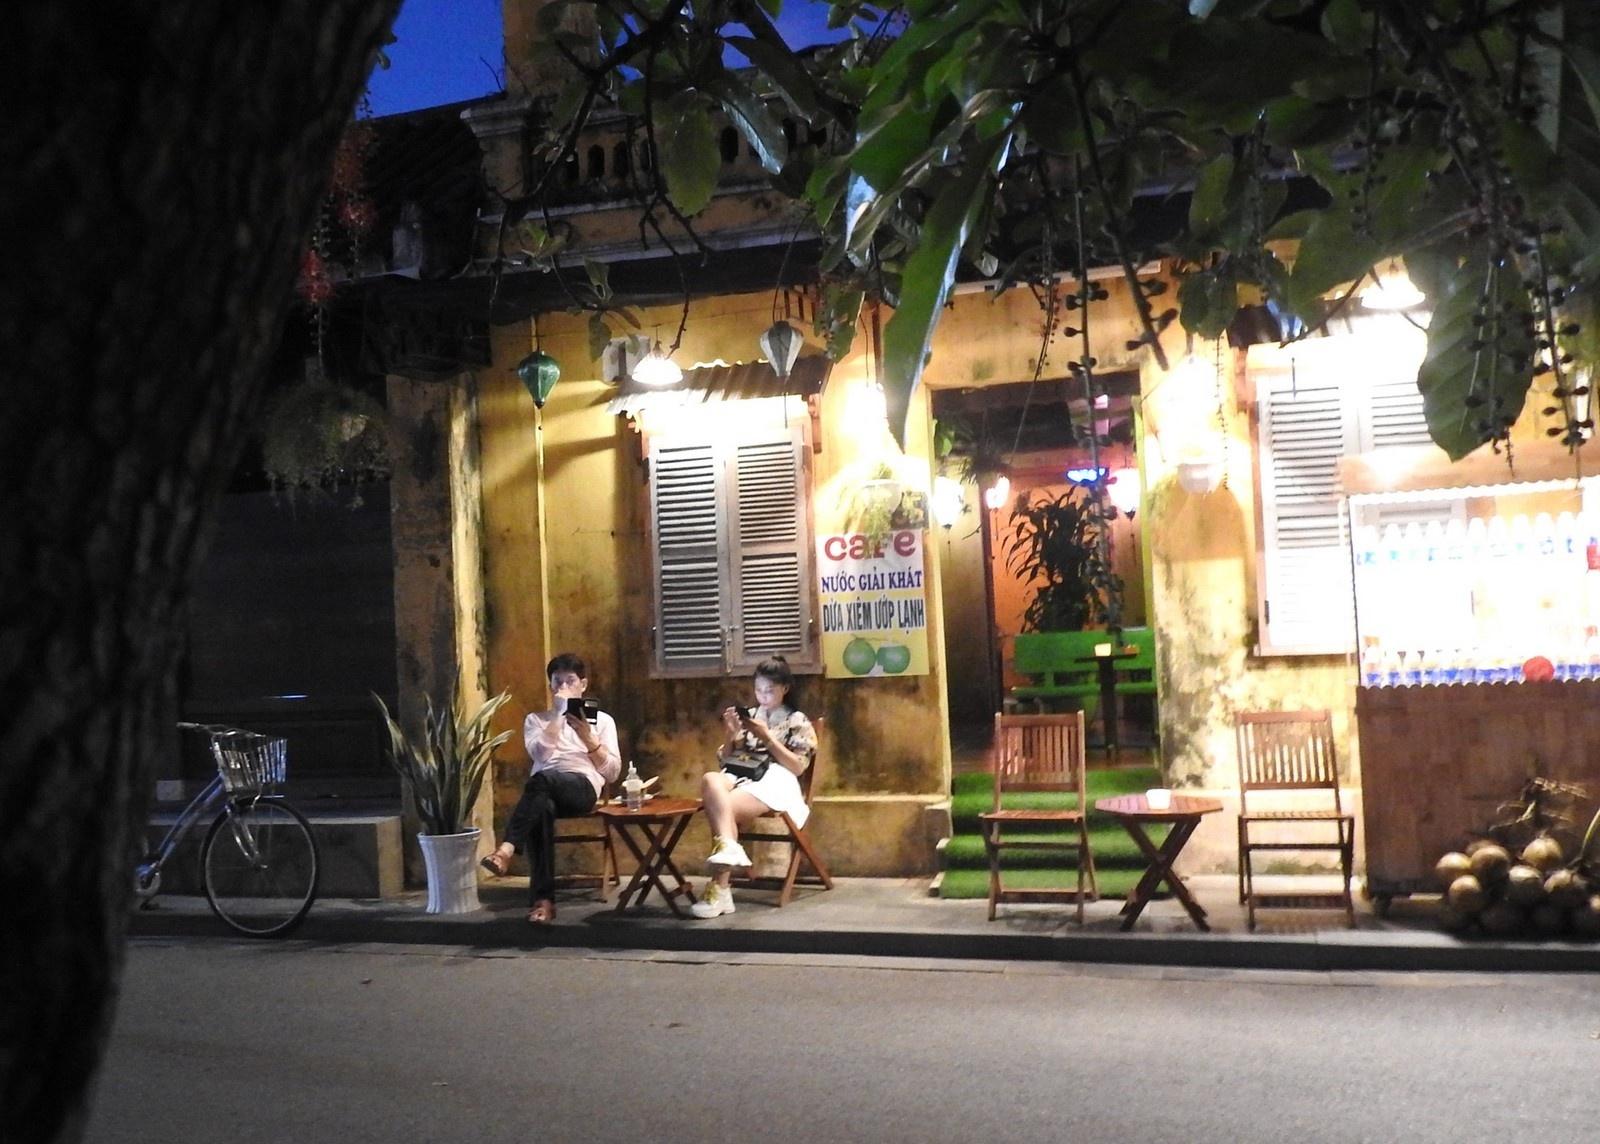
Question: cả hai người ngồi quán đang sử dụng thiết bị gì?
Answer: điện thoại di động